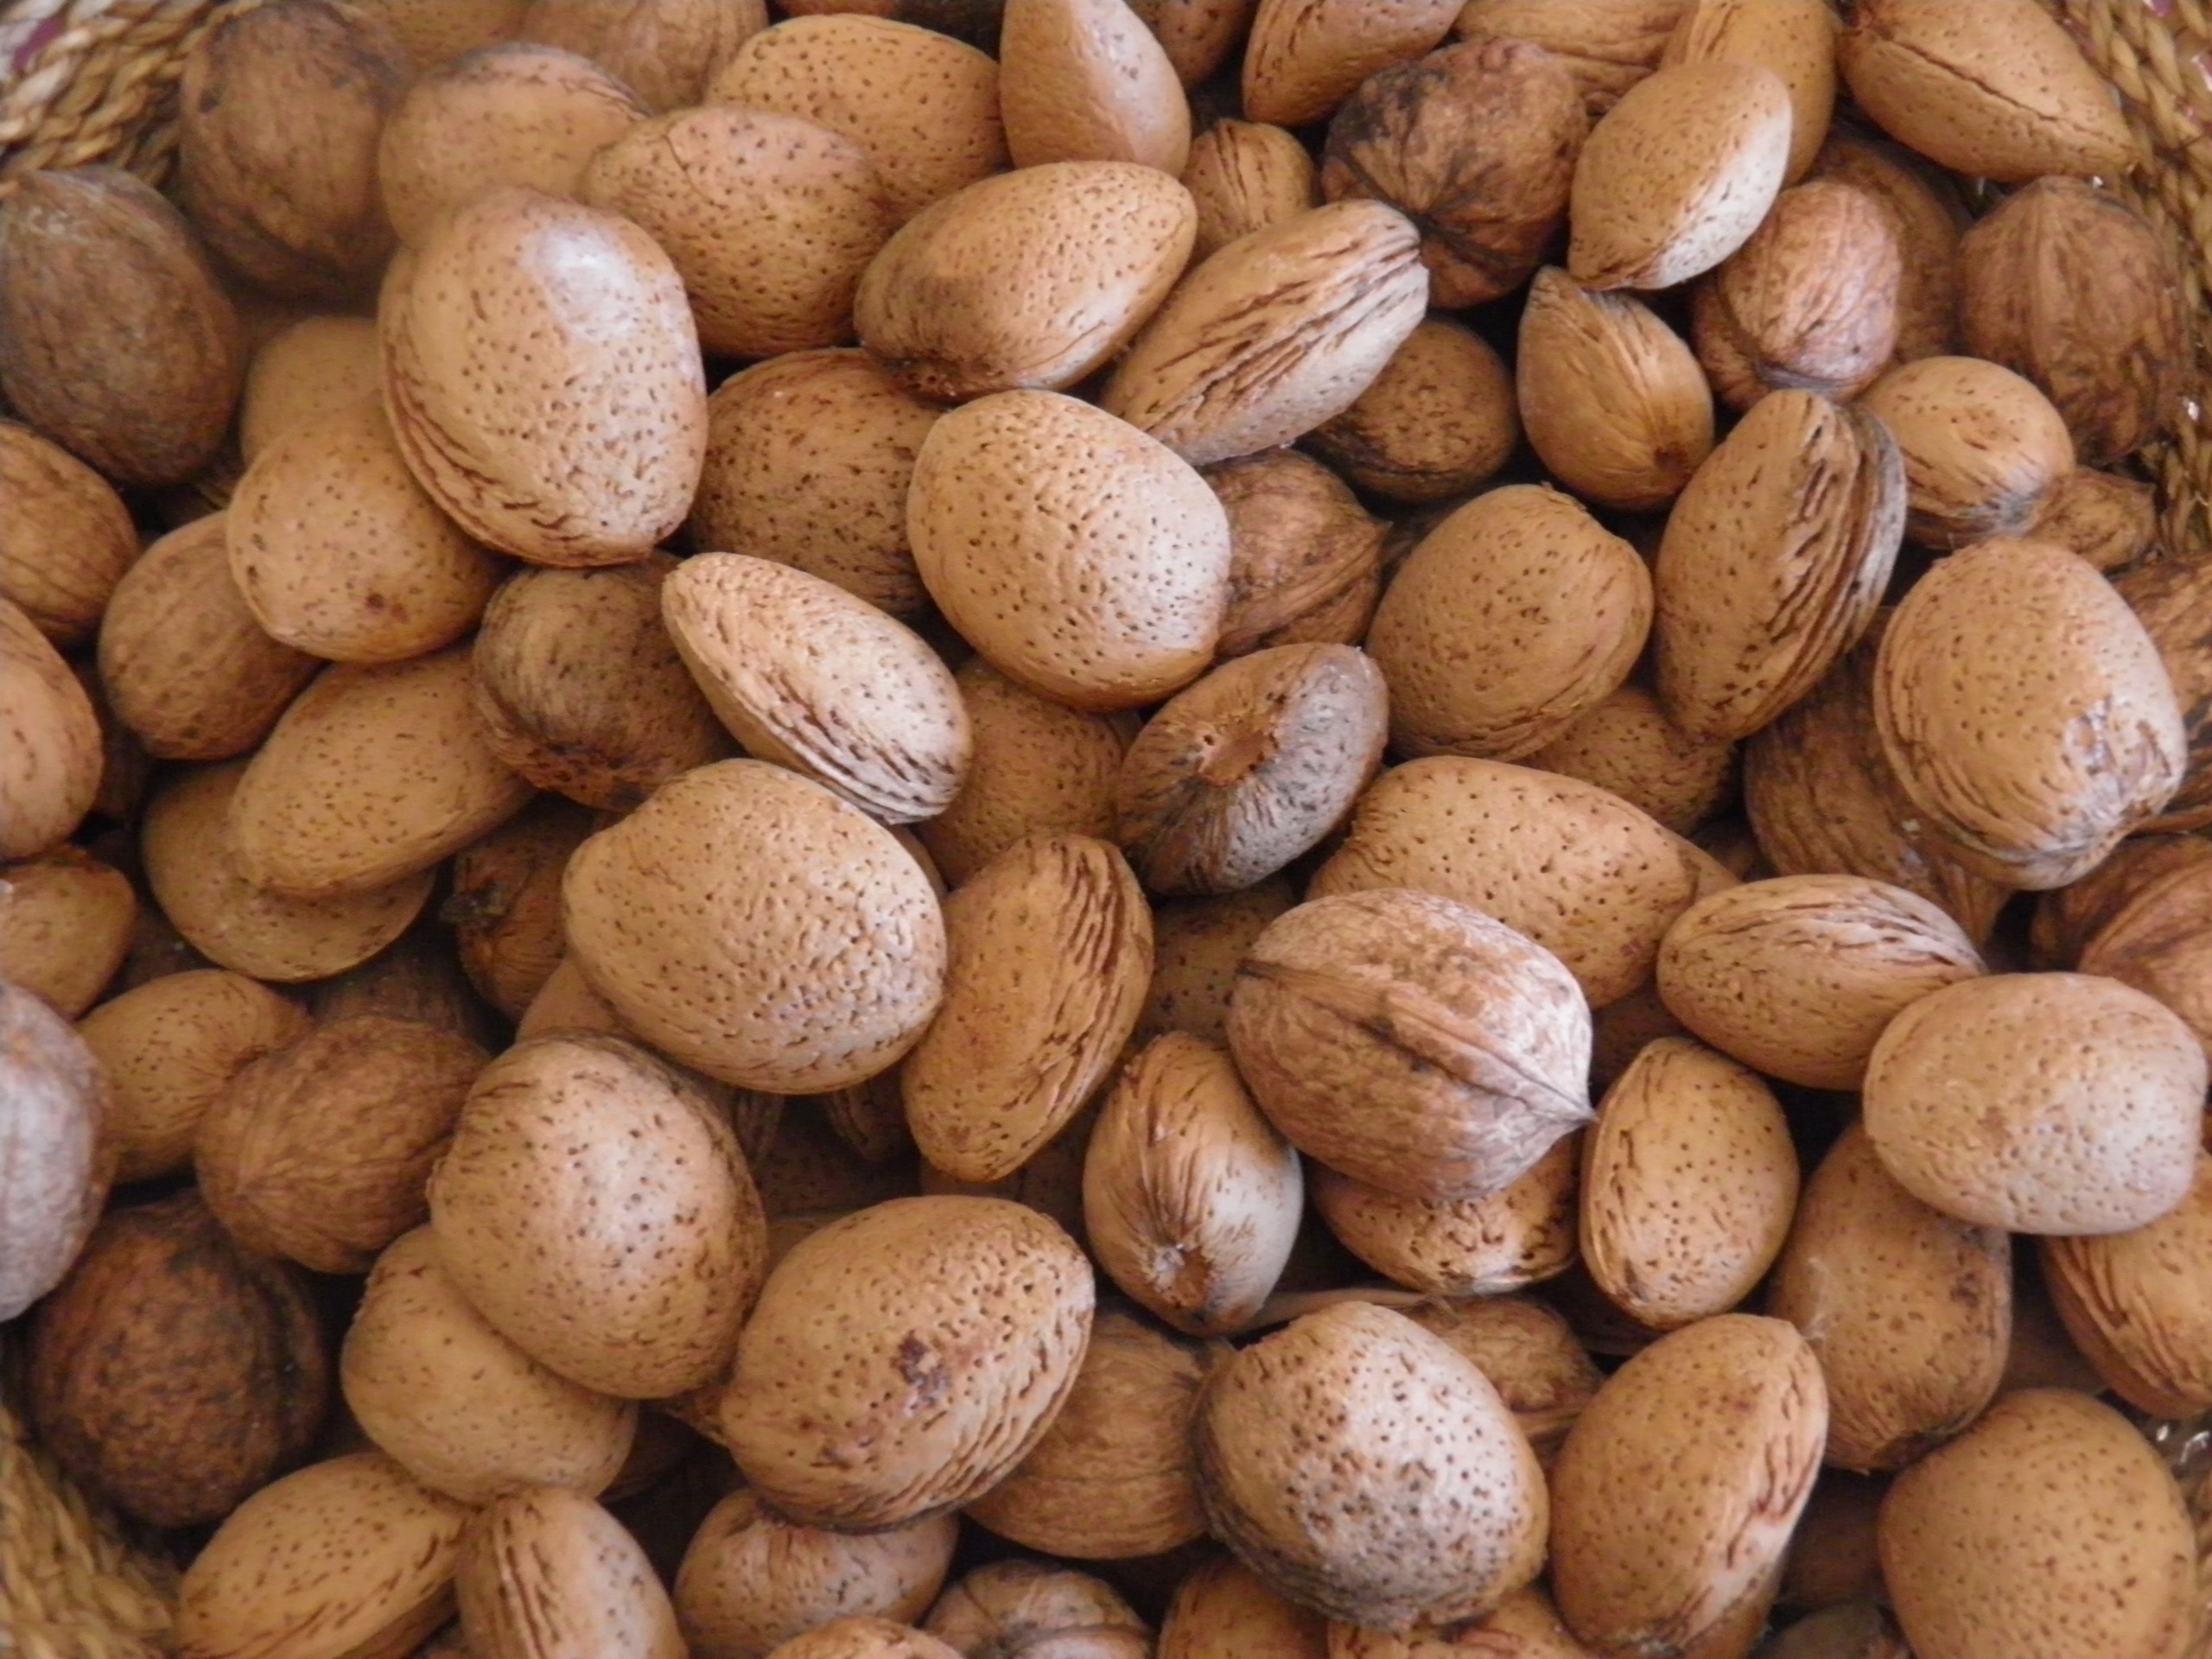
plant, fruit, food, harvest, ingredient, produce, natural, brown, nut, healthy, snack, kernel, coconut, nuts, nutrition, seasonal, vegan, diet, hazelnut, almonds, organic, flowering plant, longan, land plant, nuts seeds